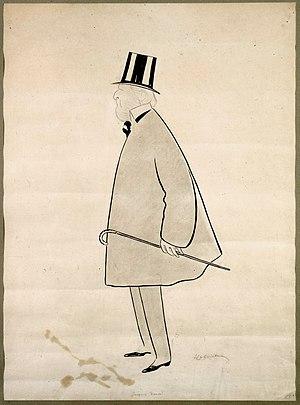
Jacques Doucet, né le 19 février 1853 à Paris et mort le 30 octobre 1929 à Neuilly-sur-Seine, est un grand couturier, collectionneur et mécène français, personnalité de la vie artistique et littéraire parisienne des années 1880-1920.